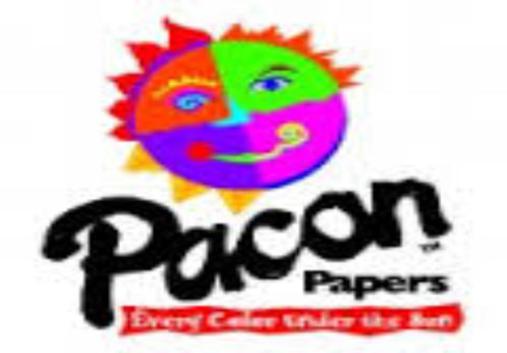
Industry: Others